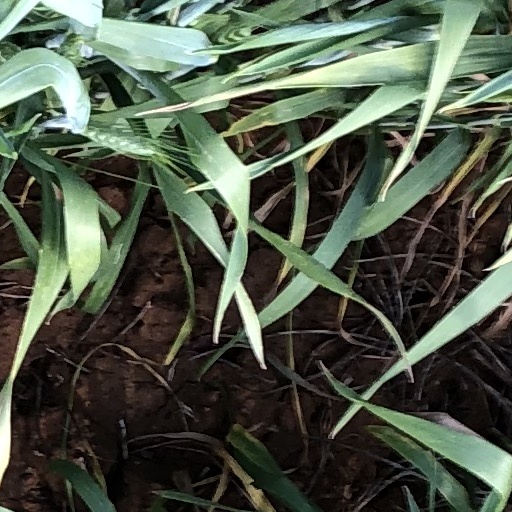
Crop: wheat